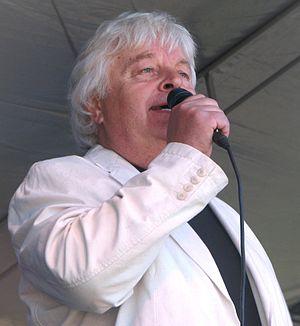
Ivo Linna, né le 12 juin 1949 à Kuressaare, est un chanteur estonien.